Dalnegorsk

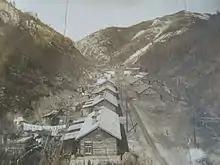
Tetyukhe in 1934

In 1930, Tetyukhe was granted urban-type settlement status. The settlement was renamed in 1973, along with the Tetyukhe River which was renamed Rudnaya, from the Russian word "" meaning "ore". Town status was granted to Dalnegorsk on August 31, 1989.